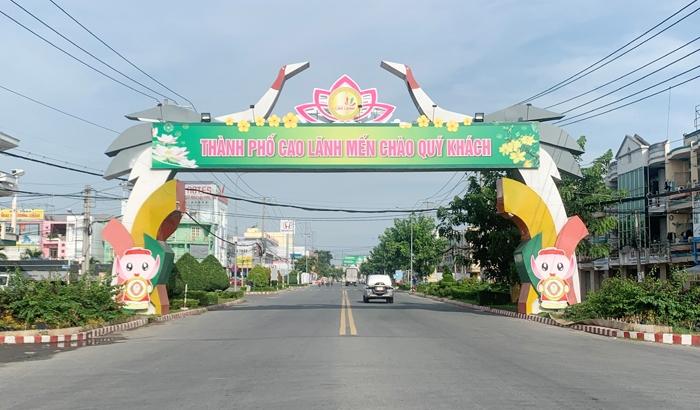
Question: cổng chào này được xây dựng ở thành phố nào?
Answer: thành phố cao lãnh